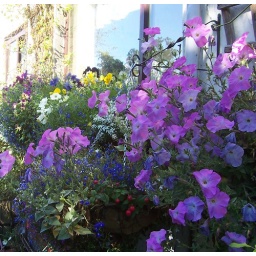
A mass of colour underneath my kitchen window